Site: brandenburg
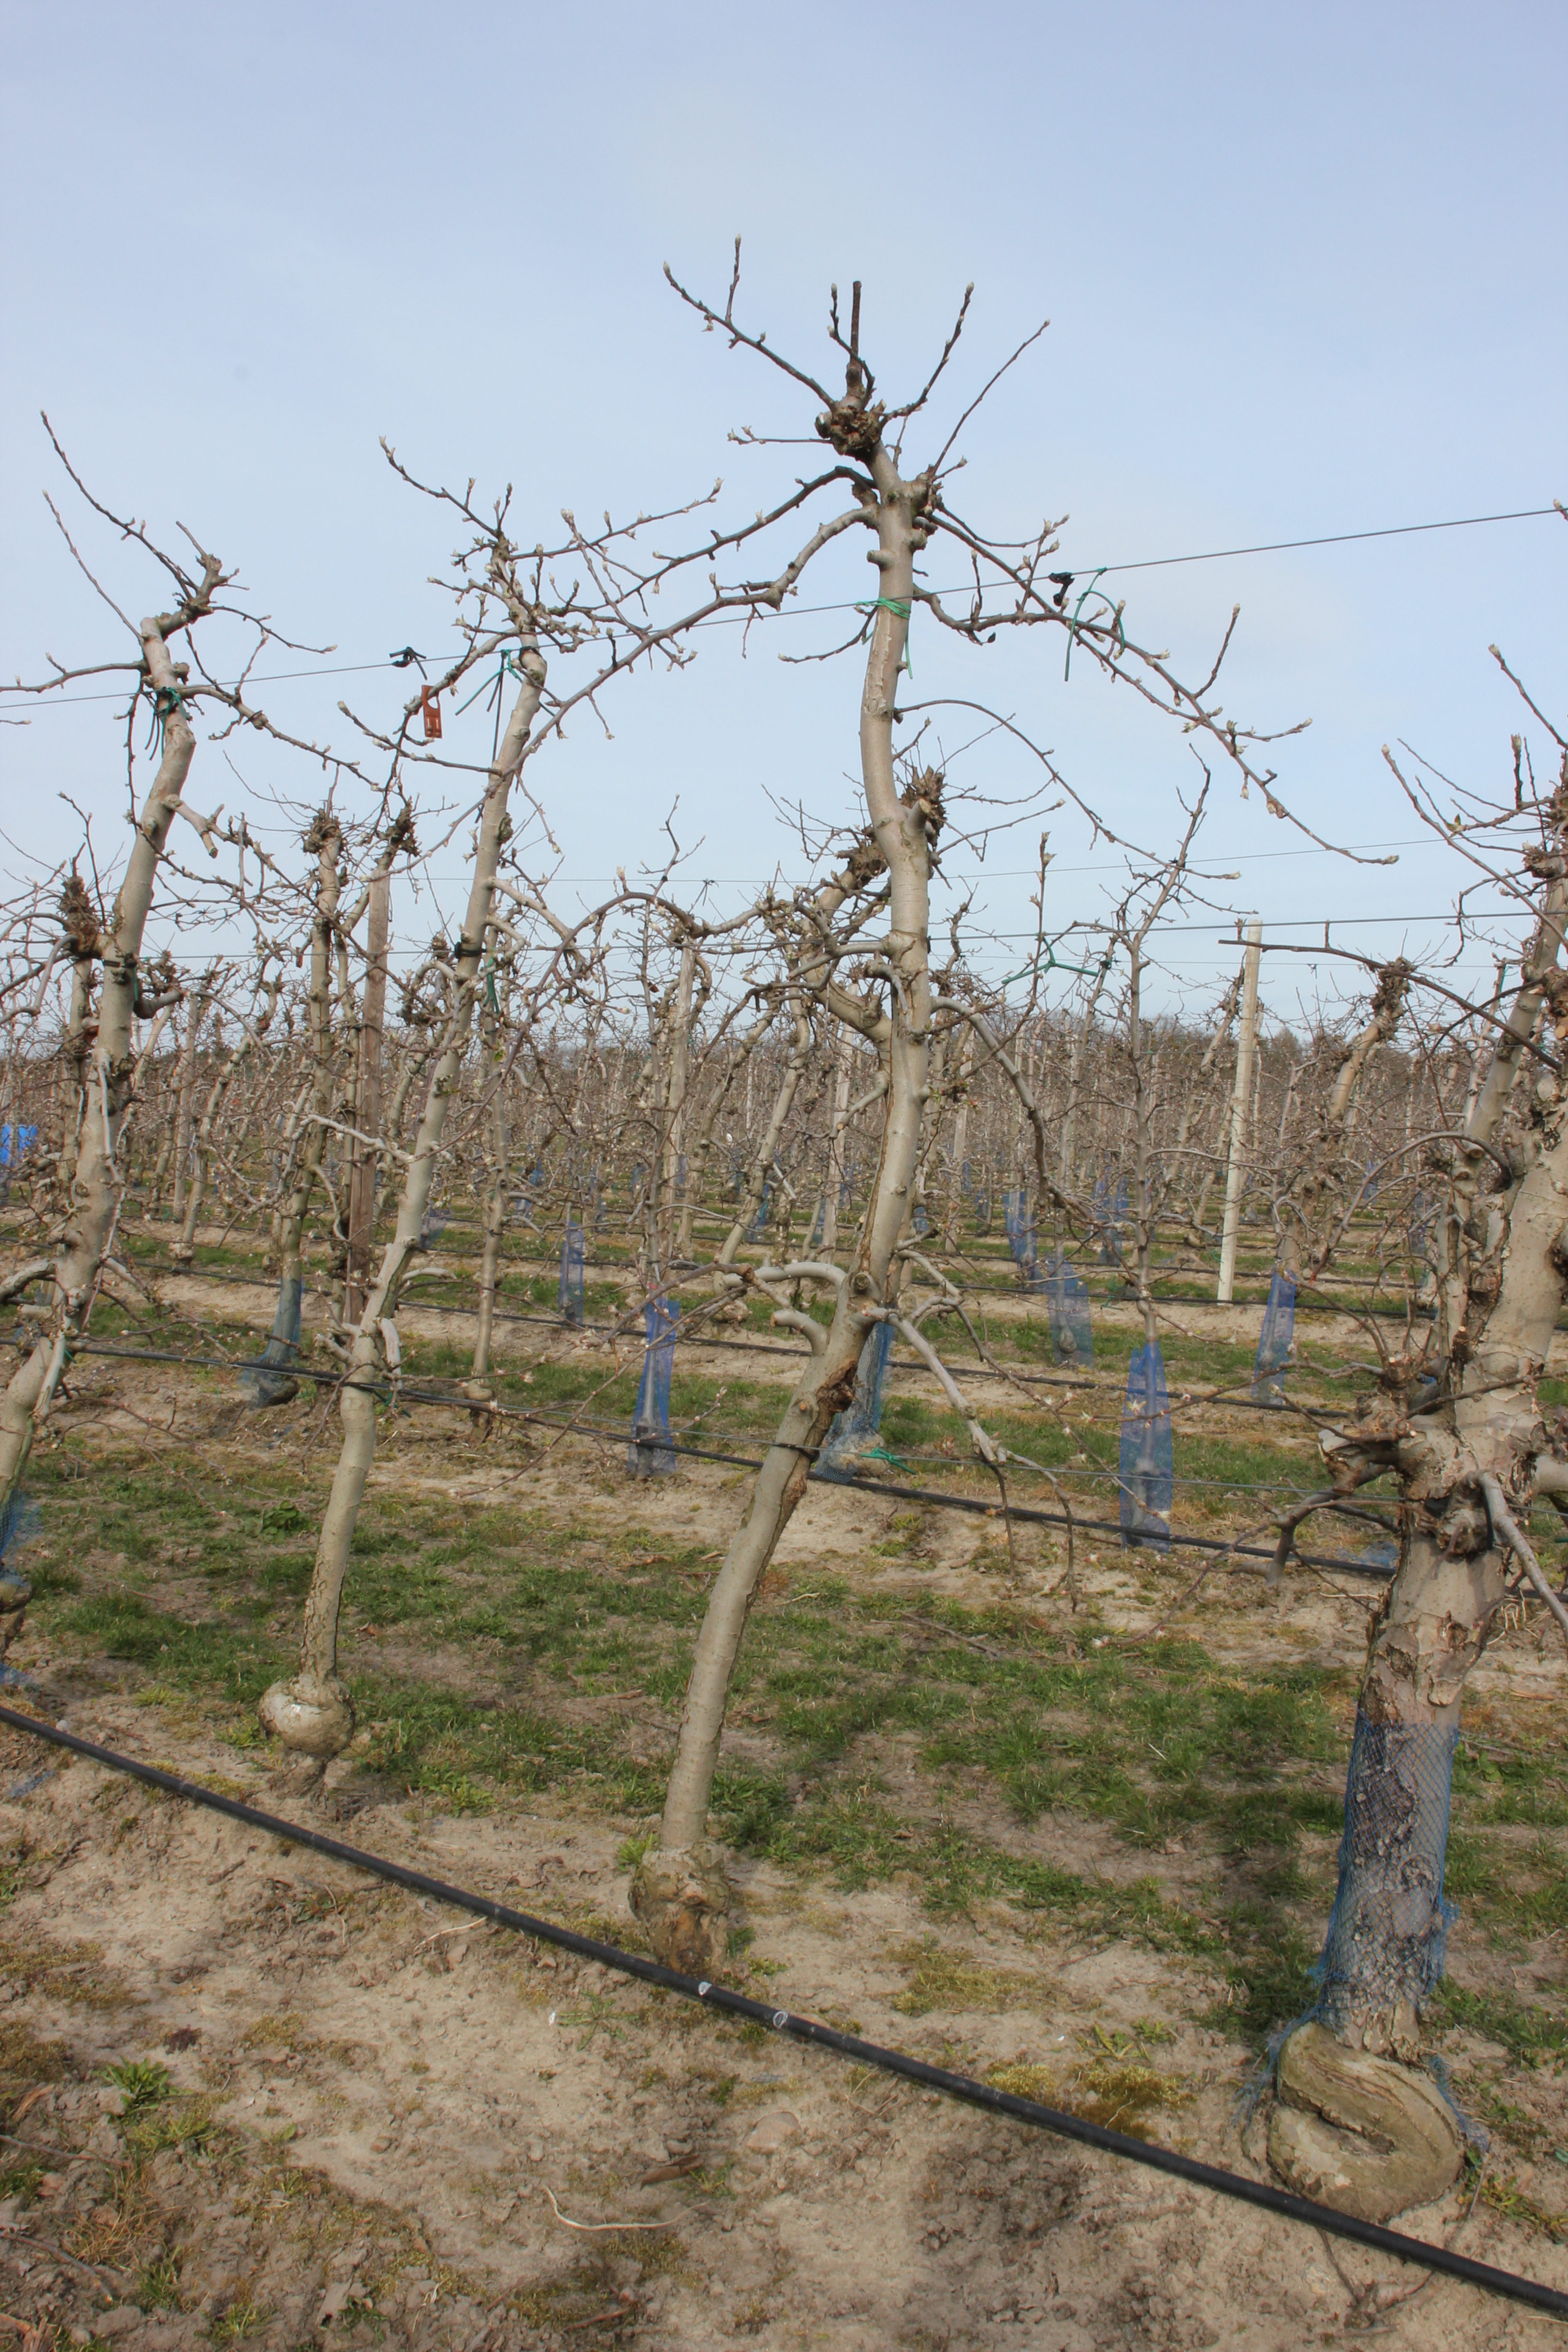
Growth stage (BBCH 54): Inflorescence emergence